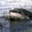
Label: whale